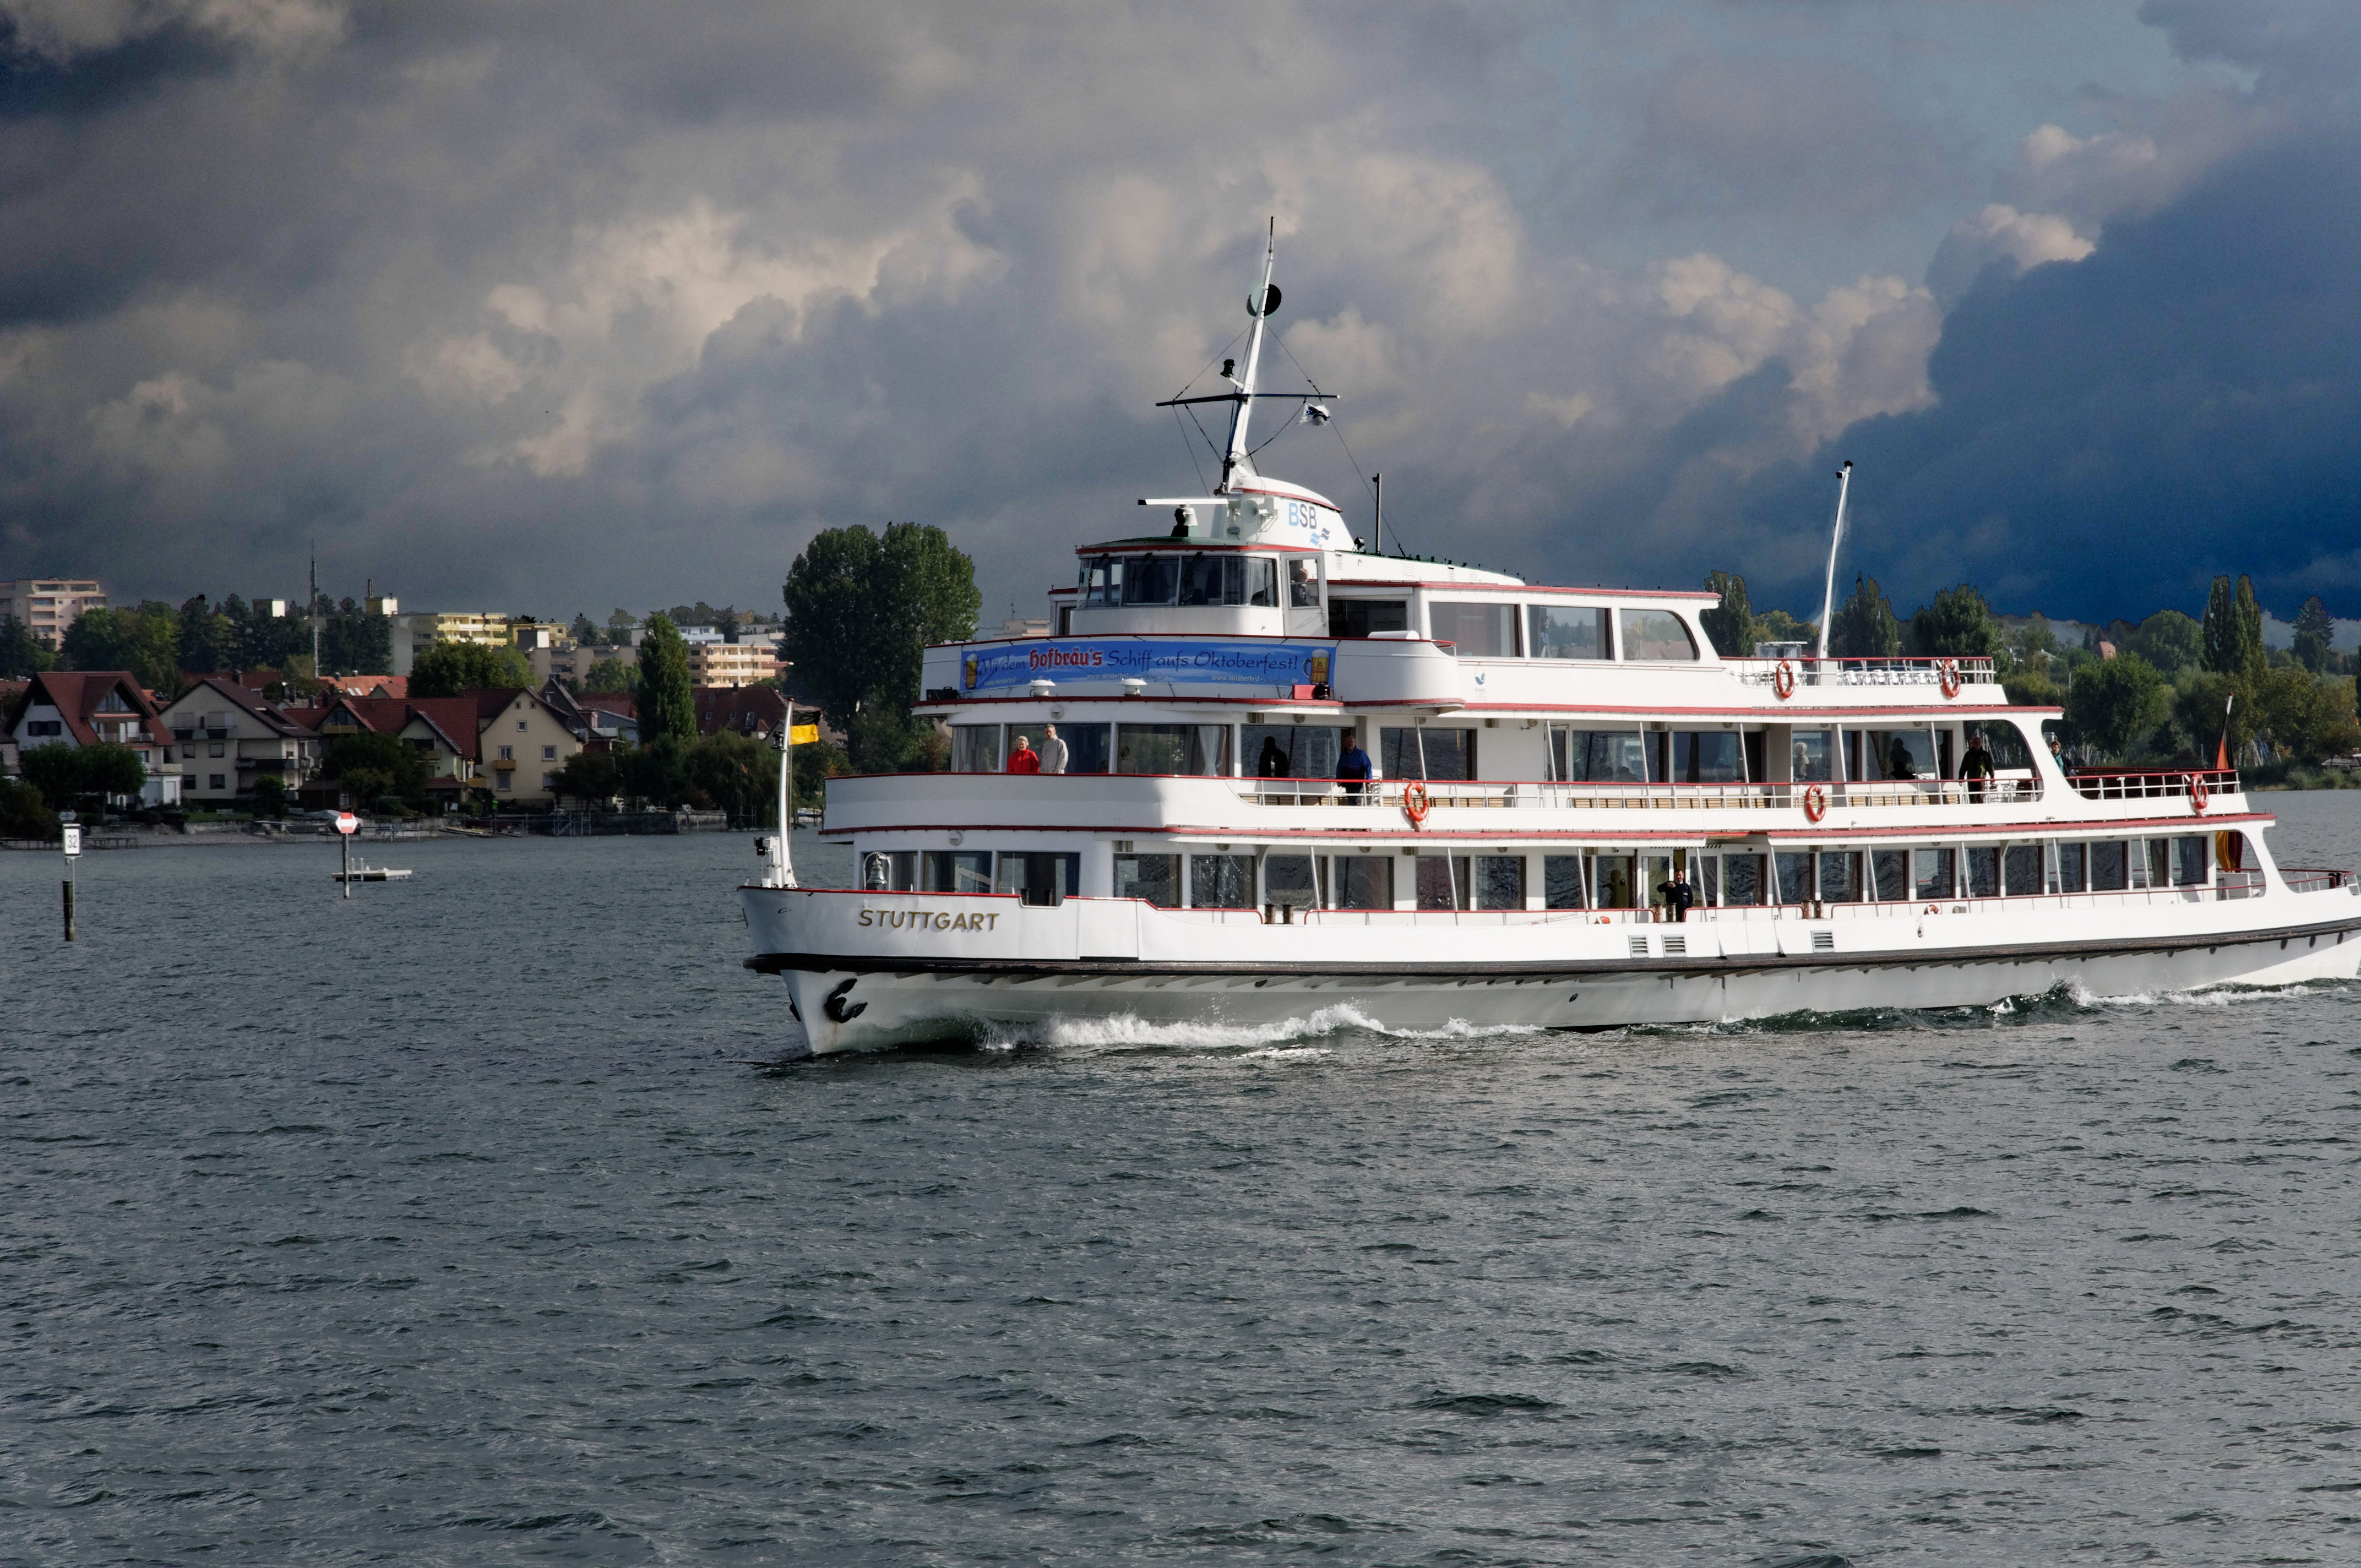
sea, coast, boat, ship, vehicle, yacht, storm, harbor, ferry, clouds, boating, shipping, watercraft, lake constance, motor ship, passenger ship, luxury yacht